Rich Bickle

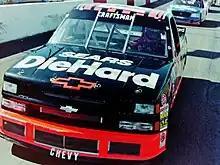
Bickle's 1997 truck

Bickle began racing in the Craftsman Truck Series in 1996 for Petty Enterprises, winning two poles, having 9 top-10 finishes, and wound up a solid 11th in points.